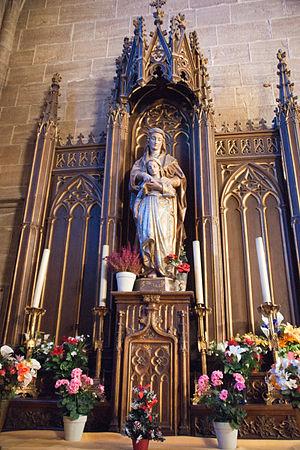
Cathédrale de Mende (Lozère) - Notre-Dame du Perpétuel Secours.